Marcialonga

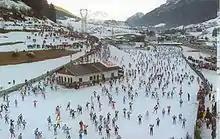
Skiers in Moena going to Canazei in 1991

After the start, the track goes on the right bank of the Avisio stream: the skiers face the first ascent towards the Moena Alpine Training Centre of the State Police and go up the whole Fassa Valley. Near Soraga di Fassa, they cross the Avisio stream and reach Vigo di Fassa where, in the locality of San Giovanni, there is the second climb, short but unequivocally nicknamed "legbreaker" ("Spacagiames" in the local dialect). Then the race passez through the villages of Pozza di Fassa, Mazzin, Campitello di Fassa up to the control point of Canazei, at above sea level, where is located the first turning point.